Michaelaton

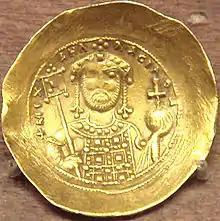
"Michaelaton" ("histamenon") of Michael VII.

The michaelaton ("coin of Michael"), in Latin , was the colloquial name given to the gold Byzantine coins ("nomismata") struck by any emperor called Michael.